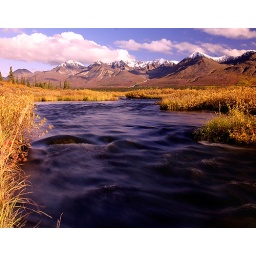
A little stream flows down from mountains and glaciers and rushes along with icy water under a wide Alaska sky.